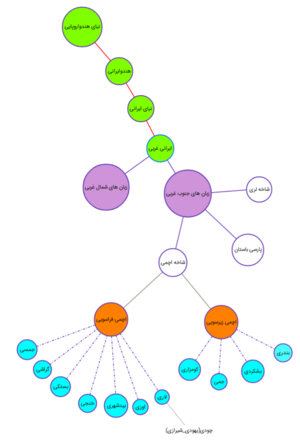
Atjomisk sprog / Atjomi-dialekter og accenter
Atjomi eller Khomoni eller Larestani er sprog tales af flertallet af mennesker i den sydlige del af Fars og Kerman provinser i hele Hormozgan provinsen og i den østlige del af Bushehr provinsen, også som et modersmål for ikke-arabiske mennesker. I andre lande omkring Persiske Golf er dette sprog tæt på Mellempersisk og betragtes som et søstersprog af Gamle persisk; har en hånd, der er adskilt fra grammatikken i det moderne persisk, men til Persisk grammatik er tæt;